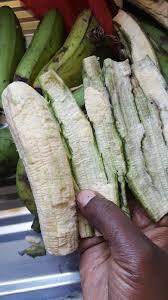
Ndizi lililotolewa ganda yamebebwa mkononi. Kun zingine zenye rangi kijani kibichi ambayo yako juu ya meza. Kando yao kuna maganda yaliyotolewa.